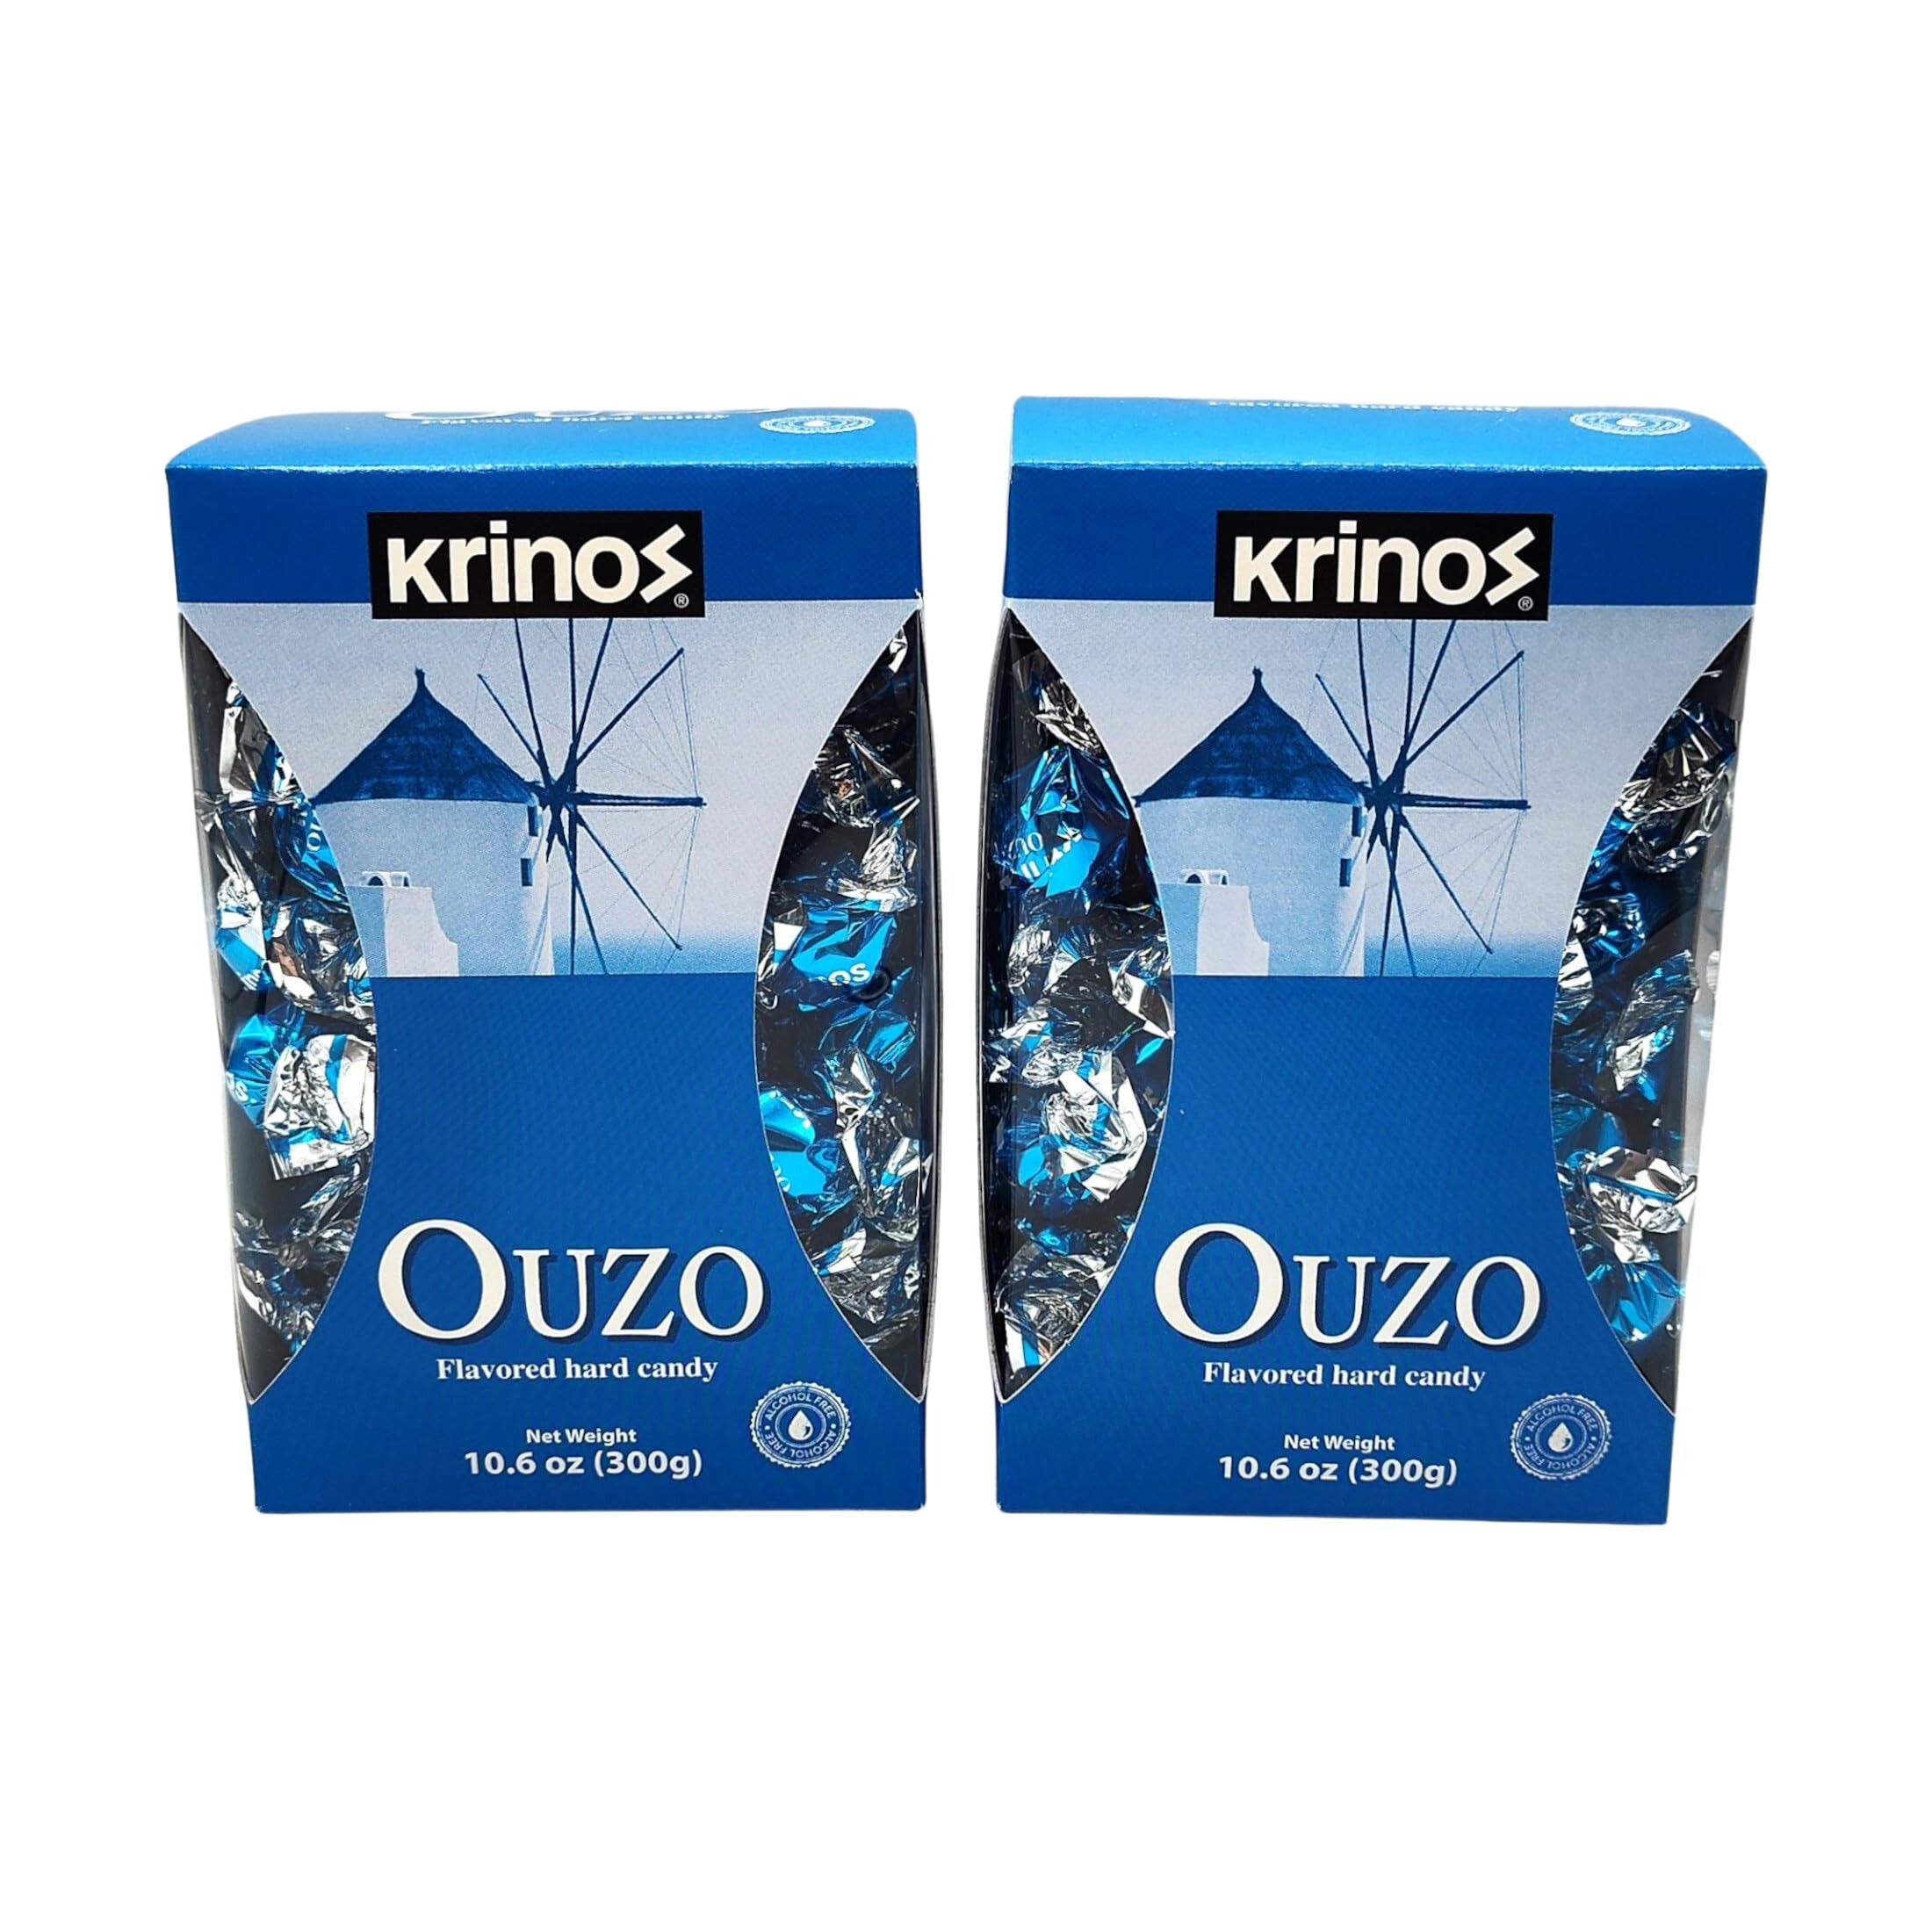
Item Name: Krinos Ouzo Candy - Greek Favorite - Licorice Flavored Treat - Delicious Hard Candy - All Natural Flavors - Contains No Alcohol and No Gluten - Perfect for Parties, Party Favors, or Gifts (2pk)
Value: 21.2
Unit: Ounce

Price: 10.34